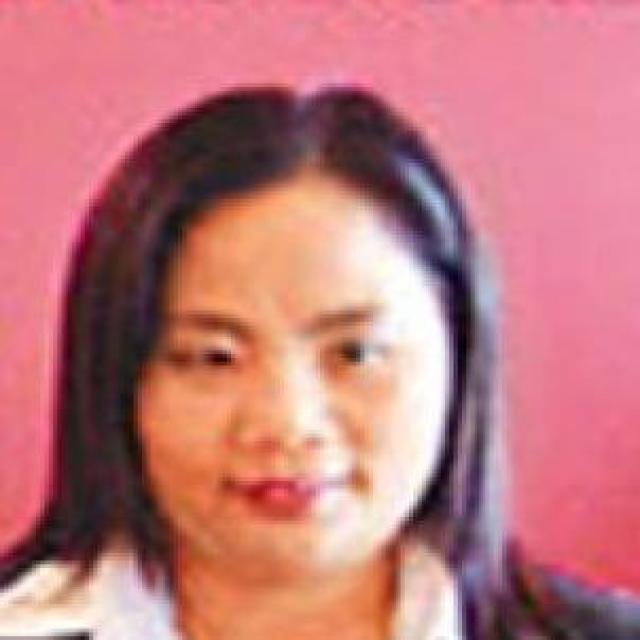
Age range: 21-44